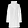
Label: Coat